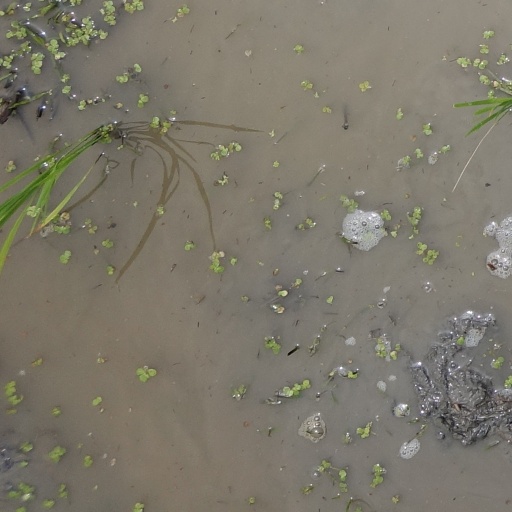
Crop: rice